Angelika Hießerich-Peter

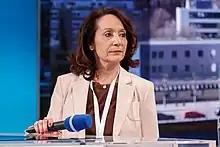
2022 at Saarland election

Angelika Hießerich-Peter (born 1964) is a German entrepreneur and politician of the Free Democratic Party. She was the FDP's lead candidate for the 2022 Saarland state election.